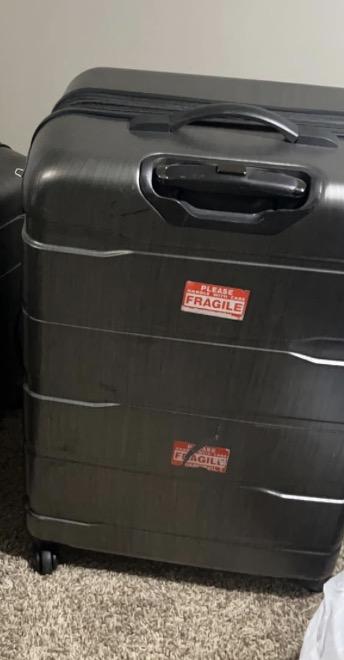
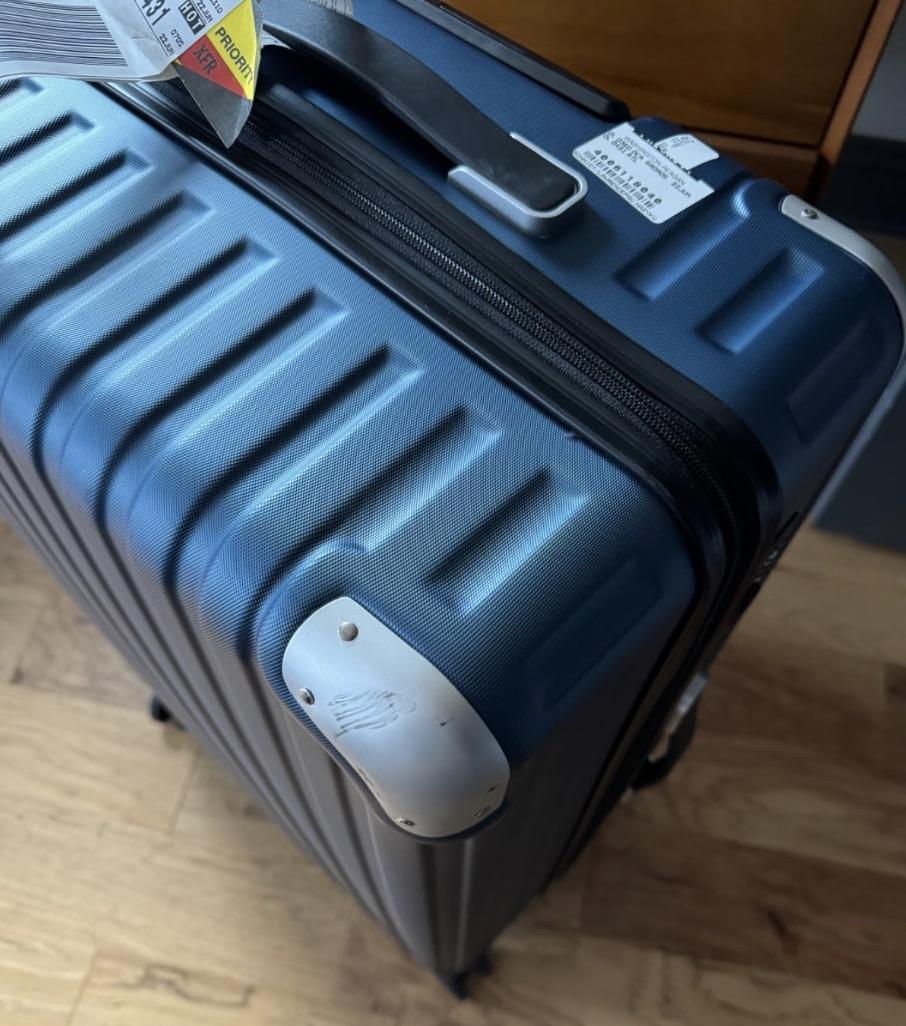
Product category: items_tea
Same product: no